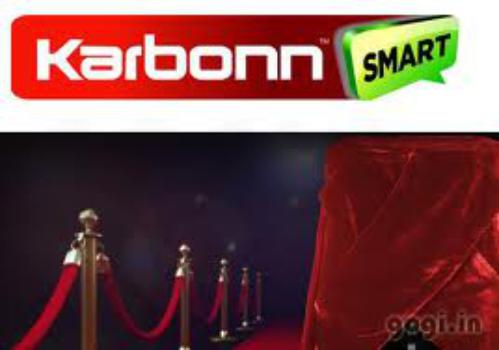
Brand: Karbonn
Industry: Electronic